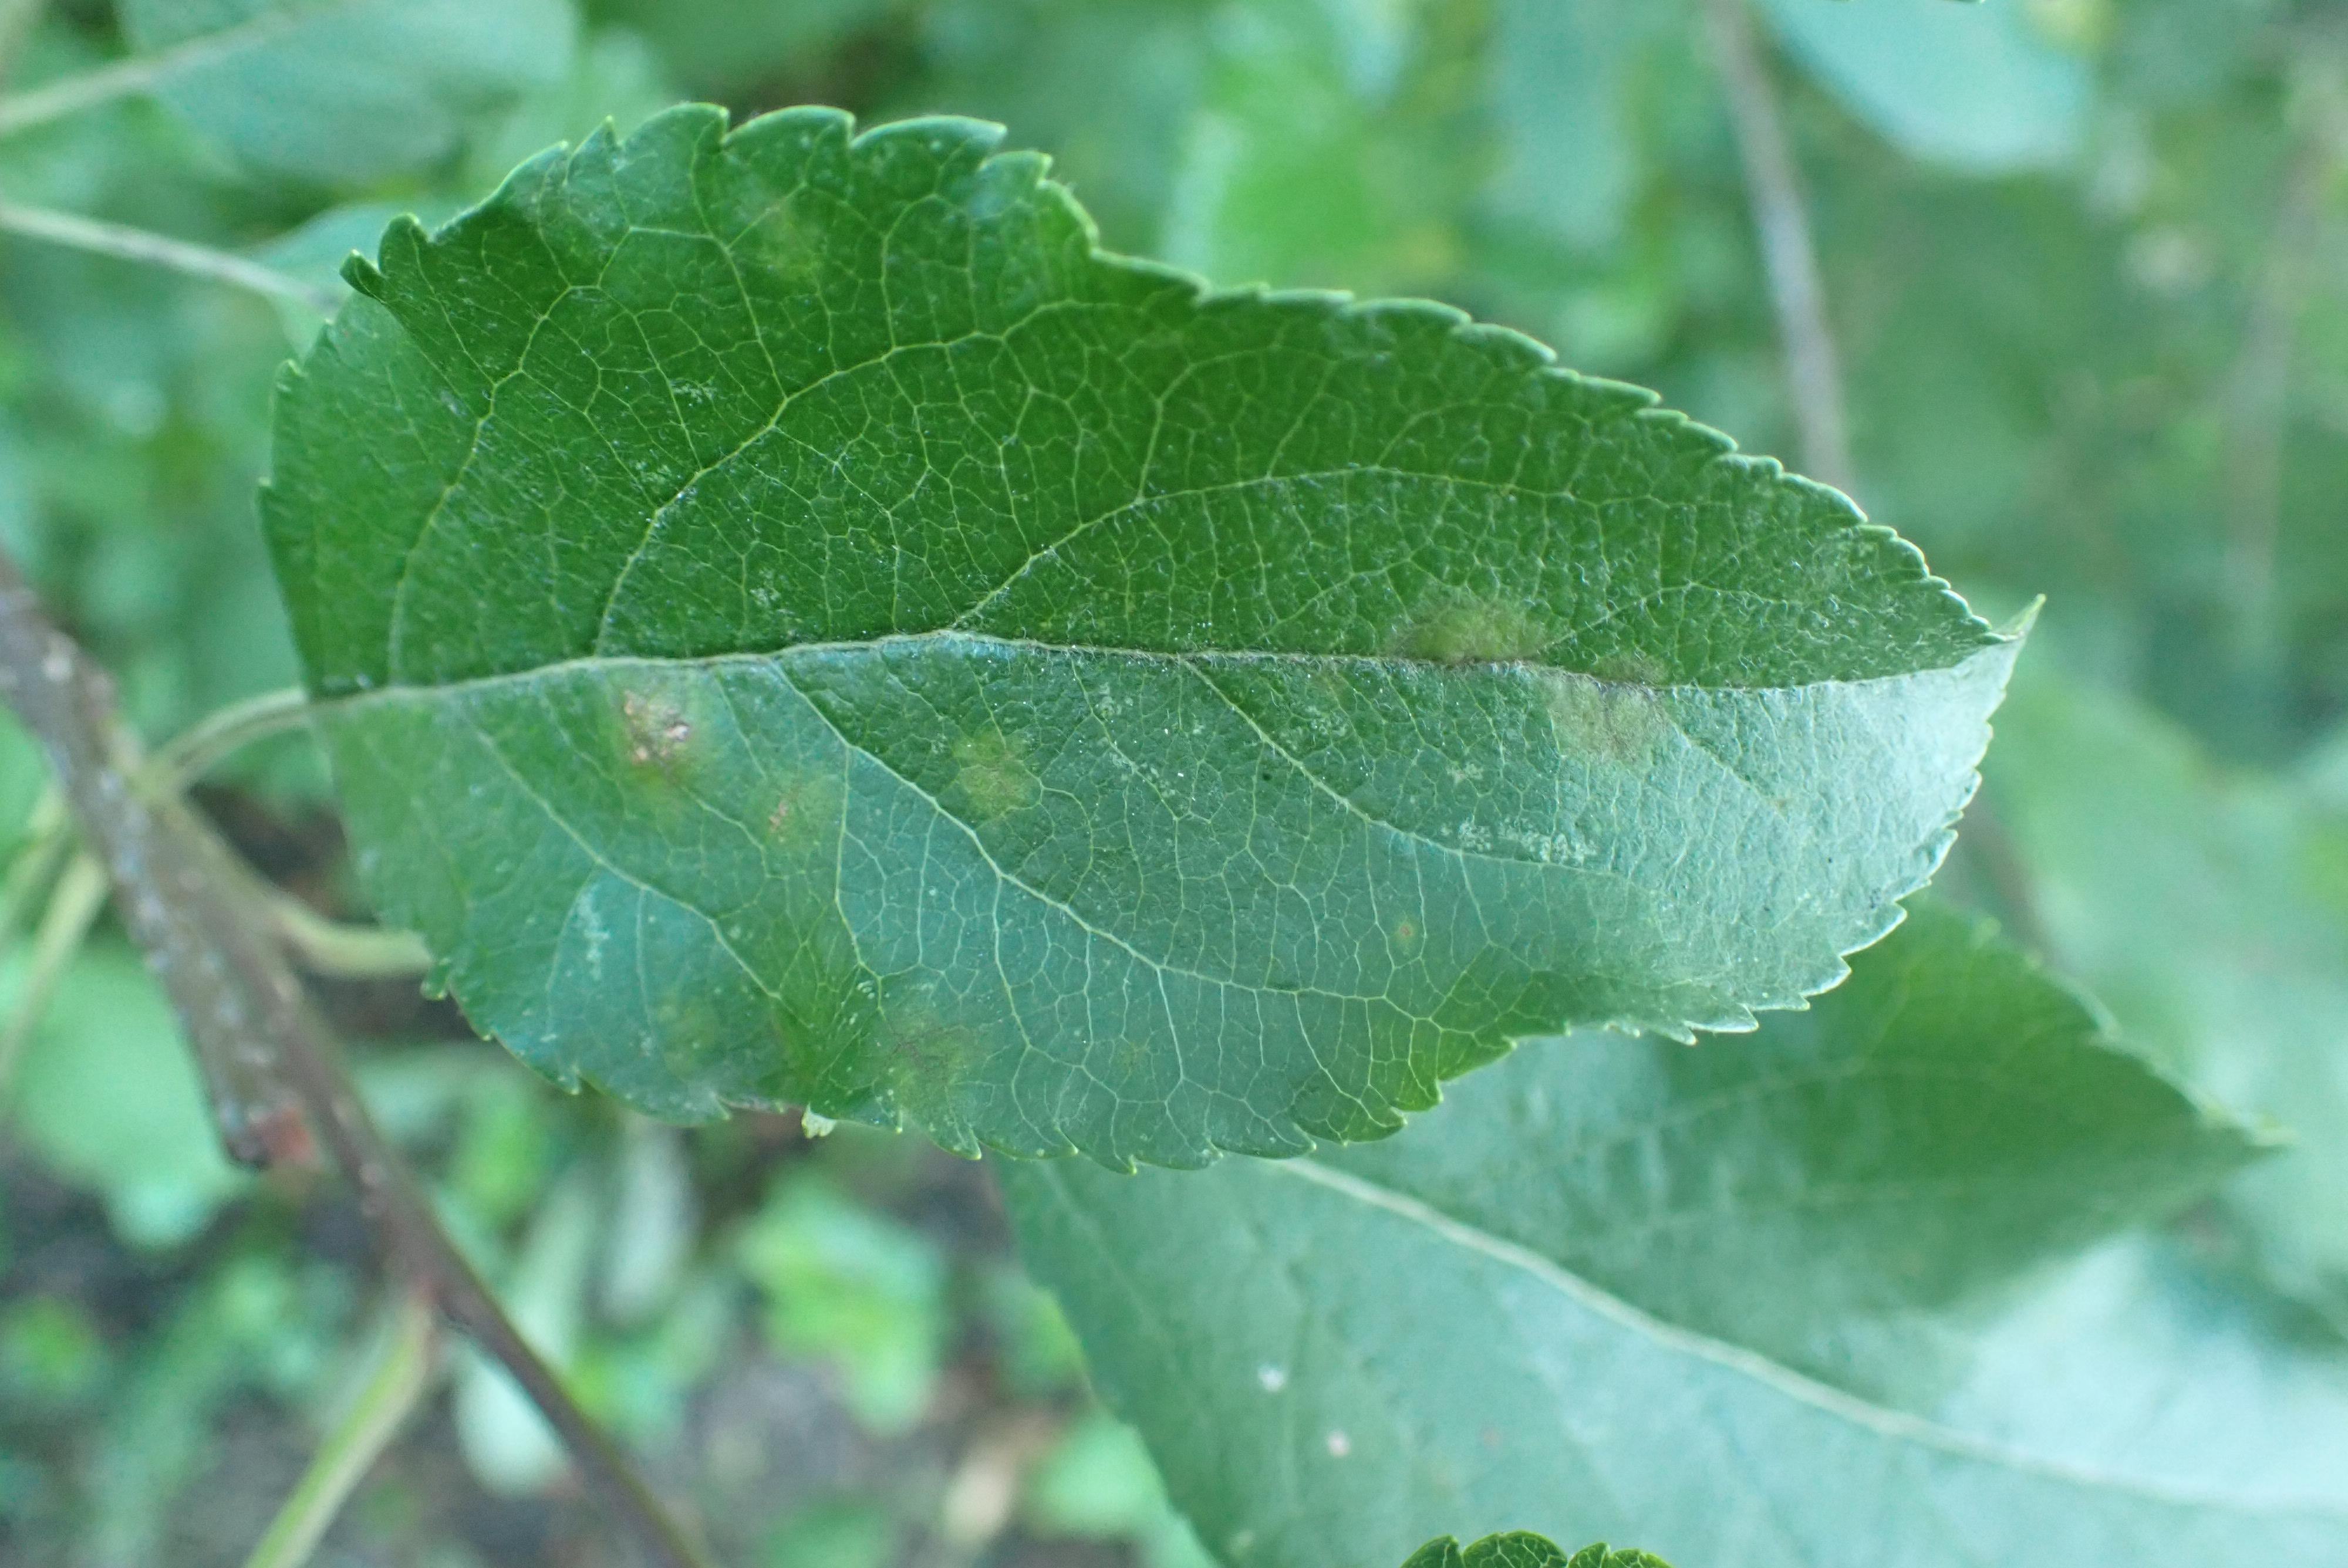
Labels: scab